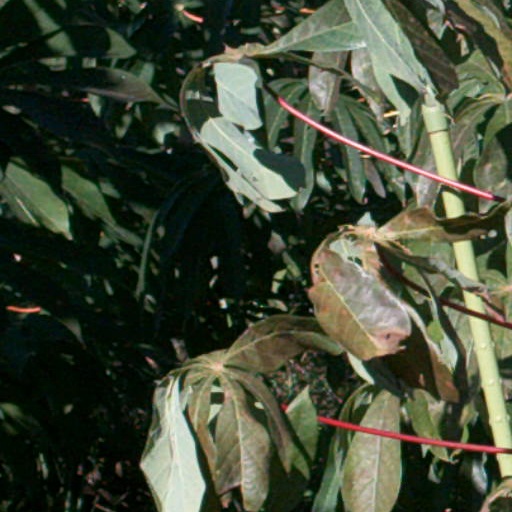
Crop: cassava